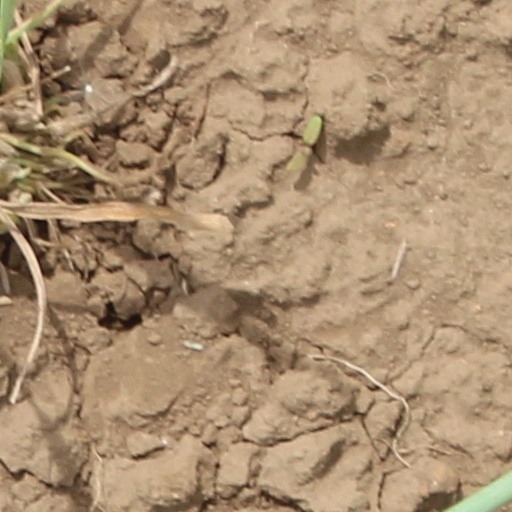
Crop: wheat